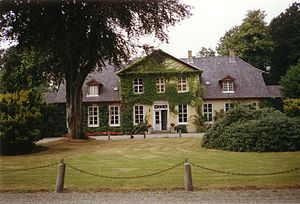
Lyrskov
Falkebjerg gods
Lyrskov er en landsby og kommune beliggede ved Arnholt Sø nord for Slesvig by i det centrale Sydslesvig. Administrativt hører kommunen under i Slesvig-Flensborg kreds i den tyske delstat Slesvig-Holsten. Kommunen samarbejder på administrativt plan med andre kommuner i Arns Herred kommunefællesskab. I kirkelig henseende hører Lyrskov historisk under Michaelis Sogn. Sognet lå i den danske periode indtil 1864 i Arns Herred.